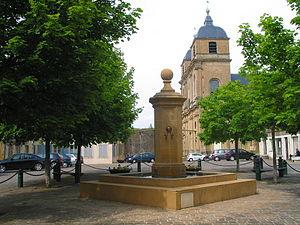
Montmédy haut (France), Place de l’Hôtel de Ville - La fontaine et l’église Saint-Martin (1790).
Montmédy [mɔ̃medi] est une commune française située dans le département de la Meuse, en région Grand Est. Montmédy, ancienne capitale du comté de Chiny, fait partie de la Lorraine gaumaise.